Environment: real
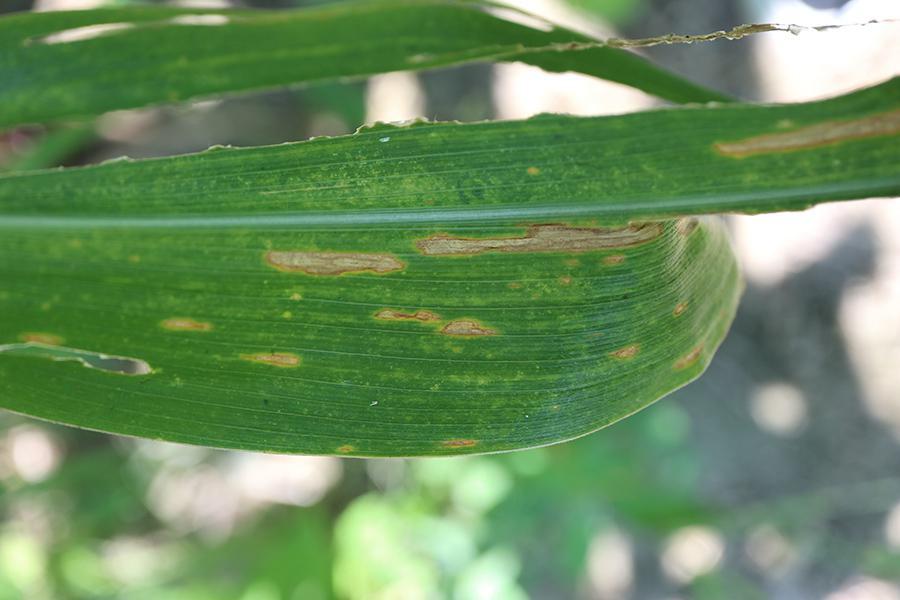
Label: gray_leaf_spot